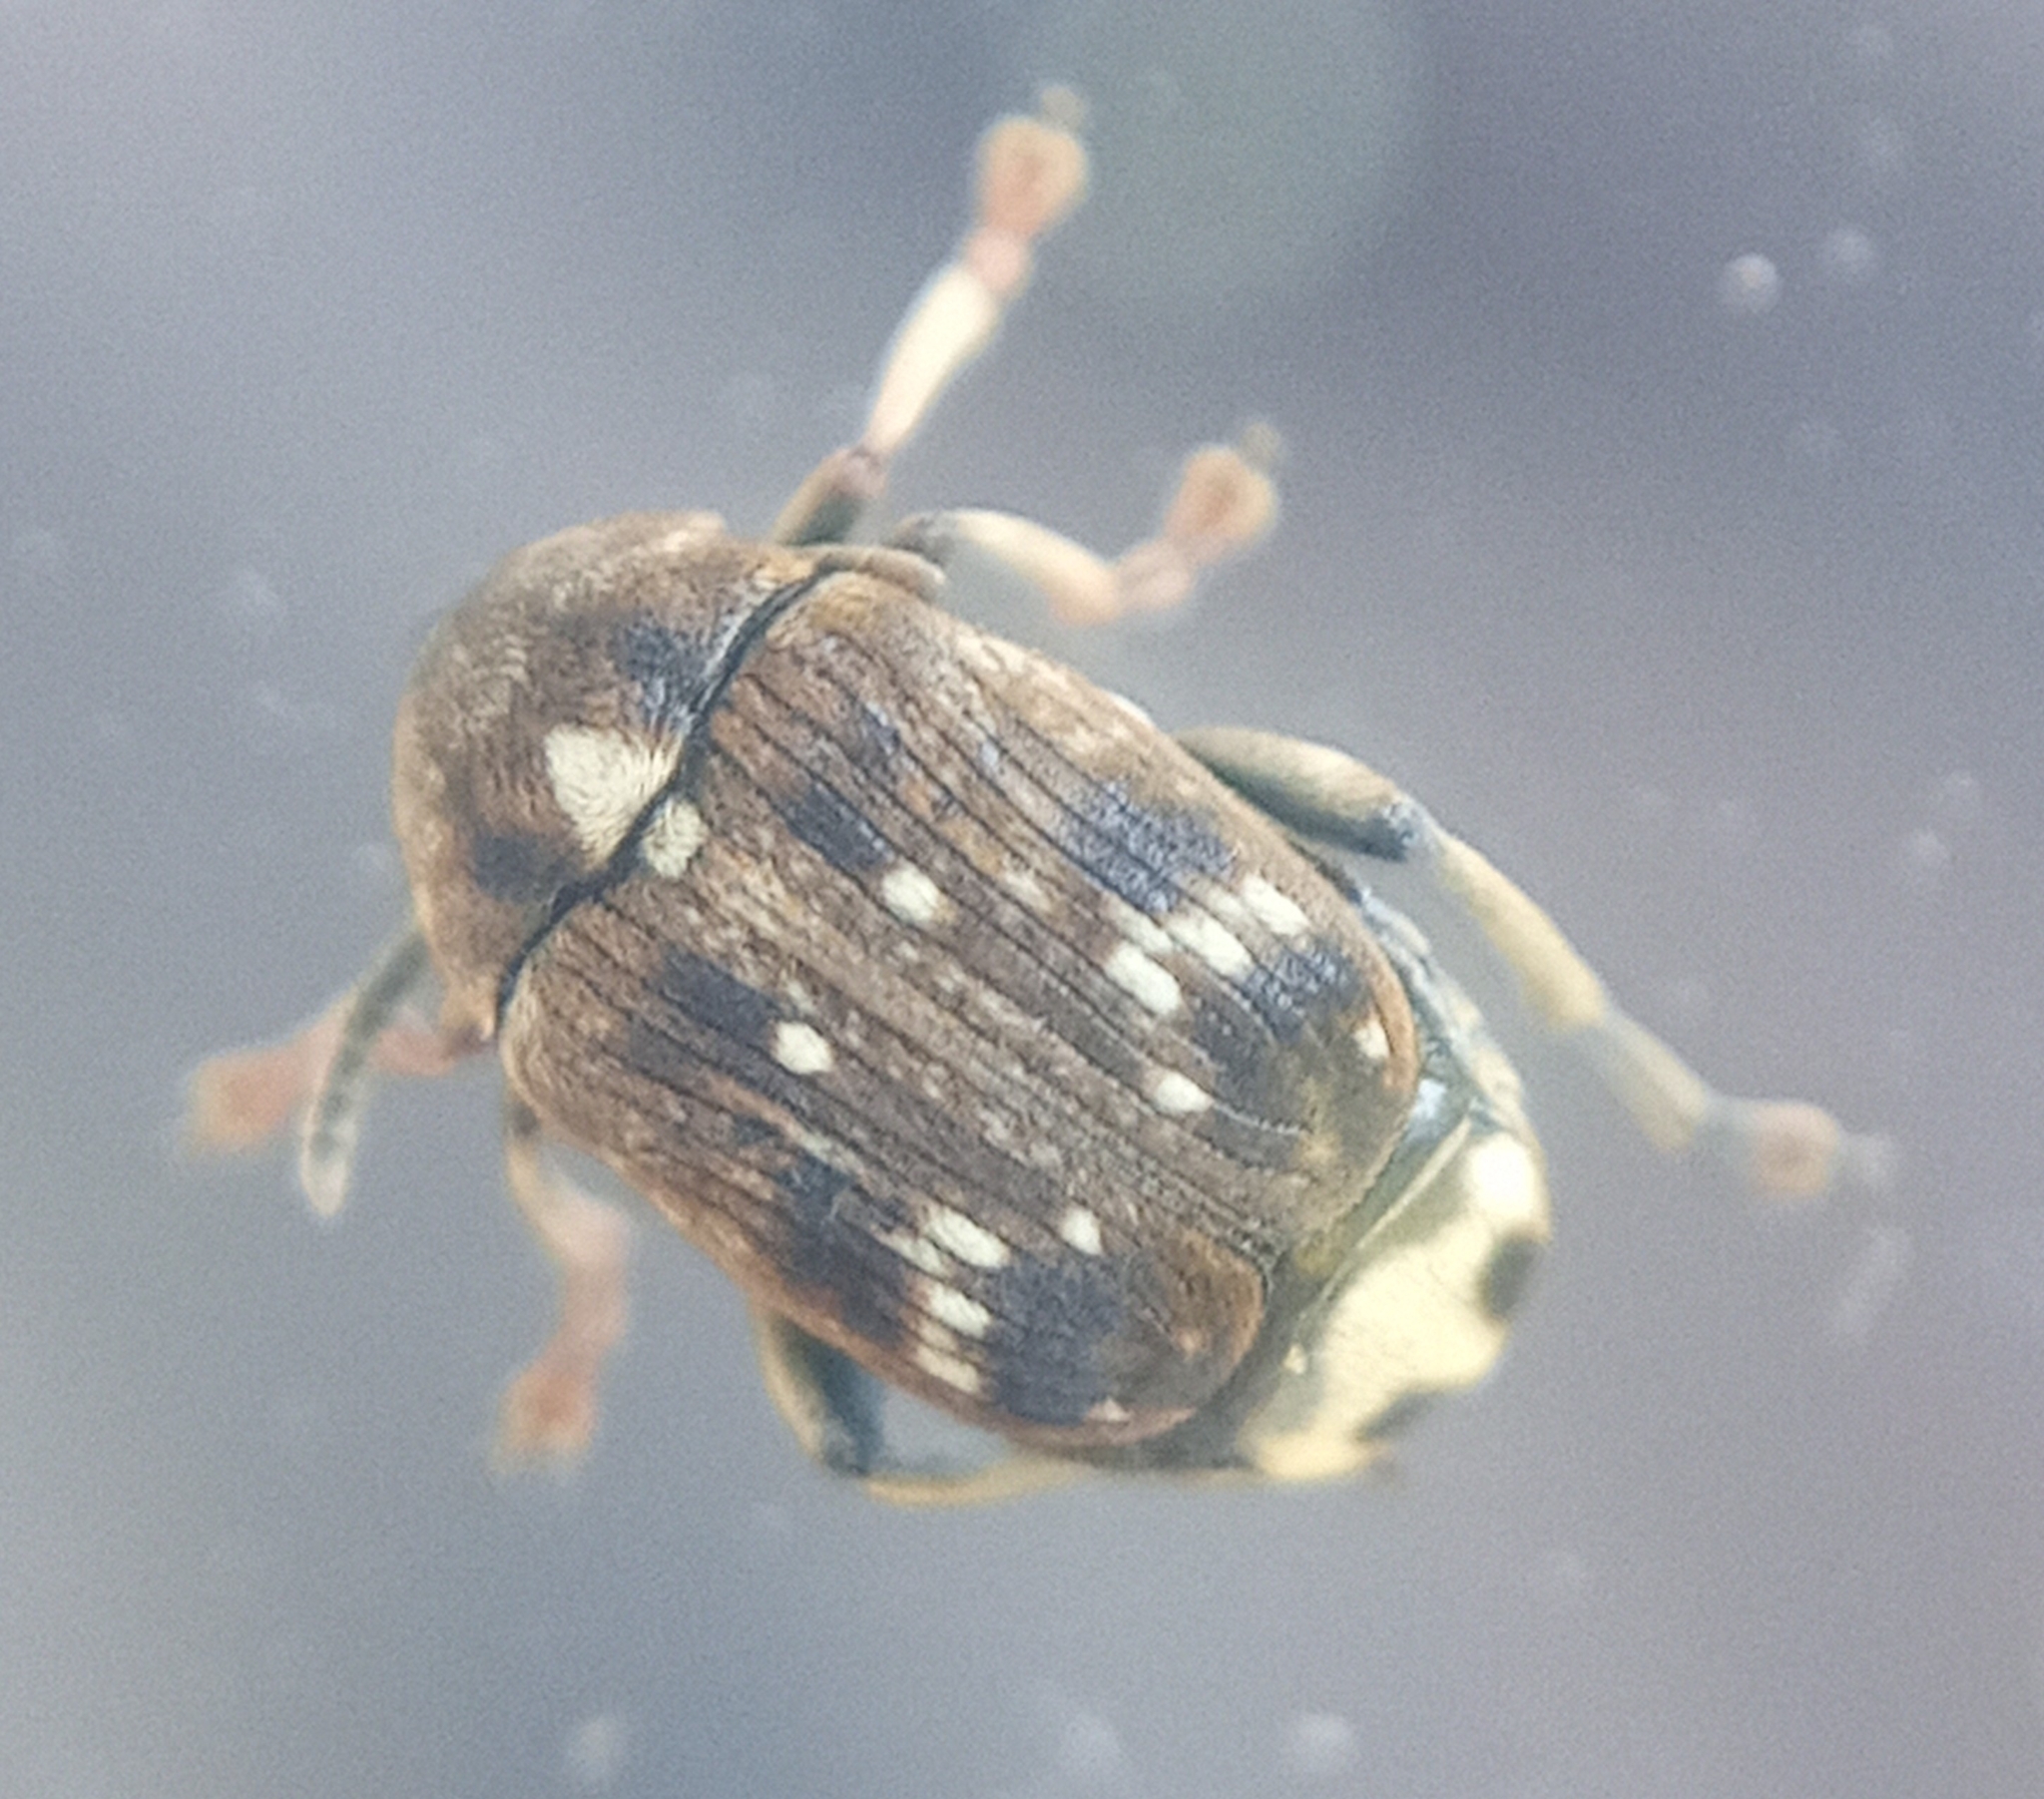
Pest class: pea_weevil